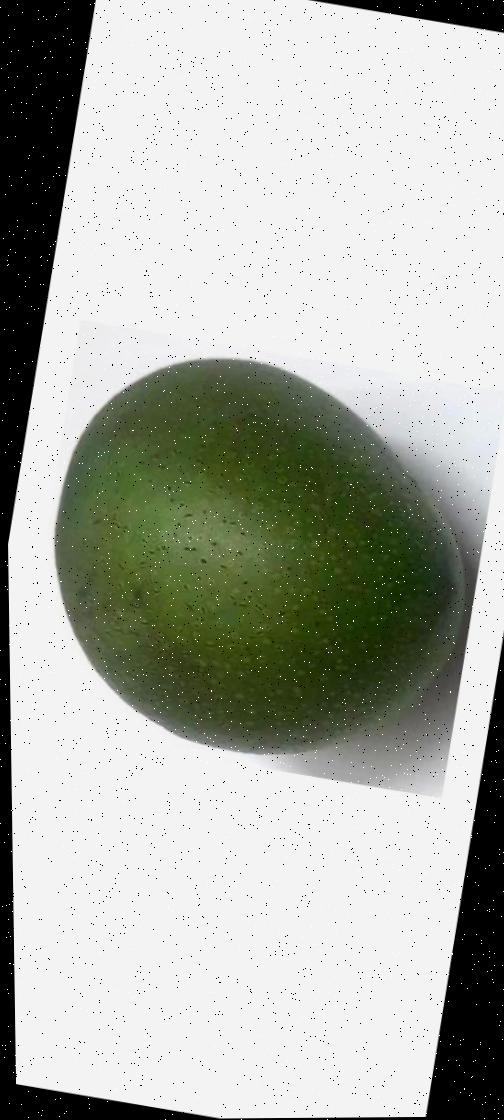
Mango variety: Ashshina Zhinuk